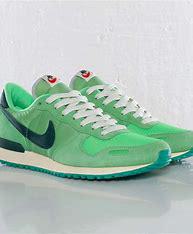
Brand: Nike
Model: Air Vortex